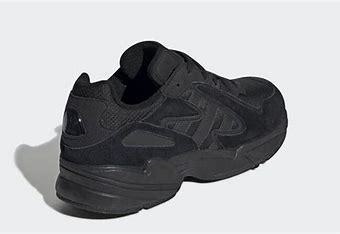
Brand: Adidas
Model: Yung 96 Chasm